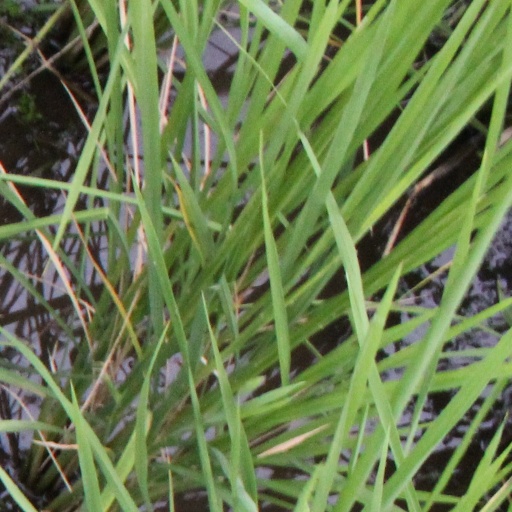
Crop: rice